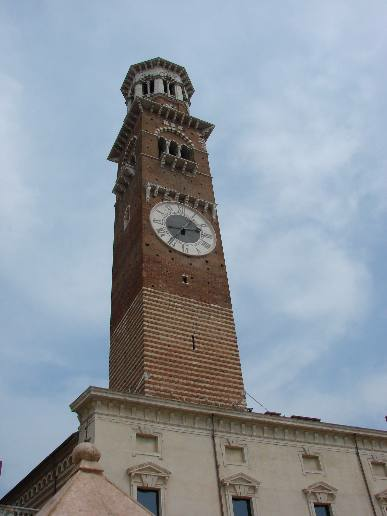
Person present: No